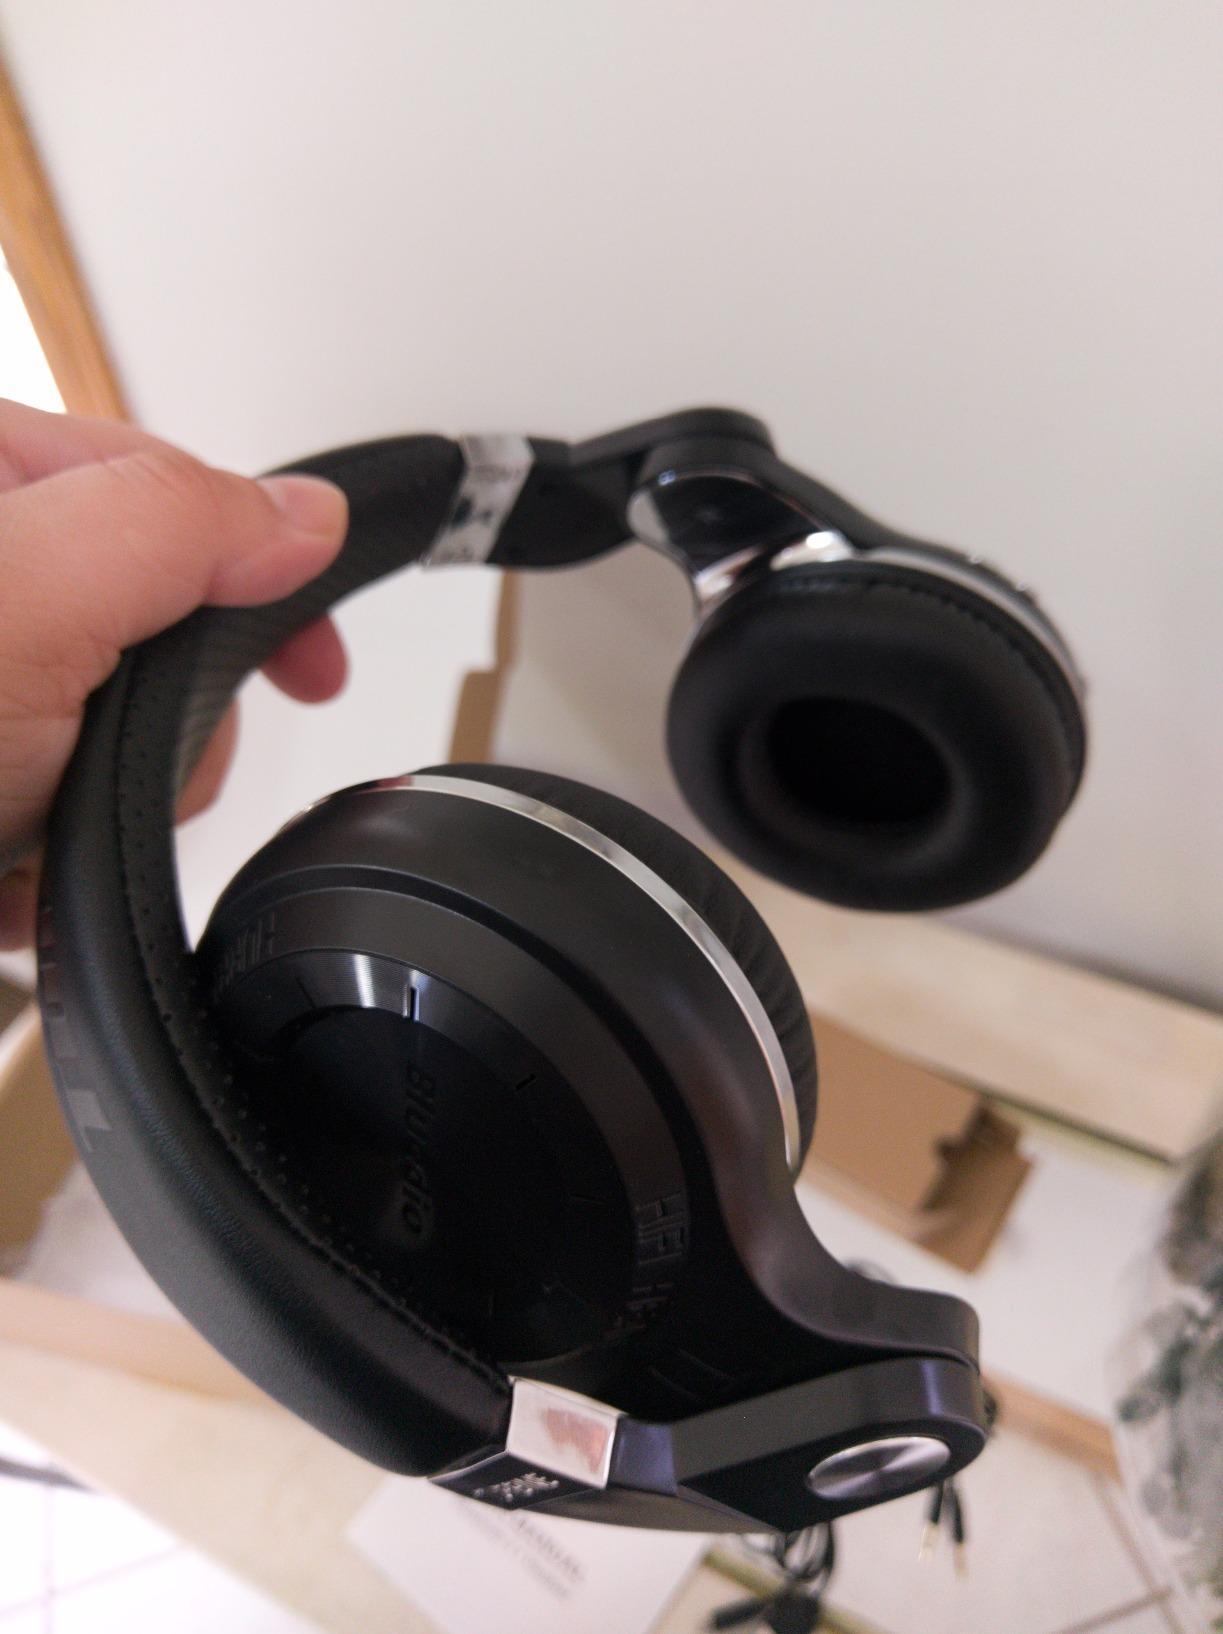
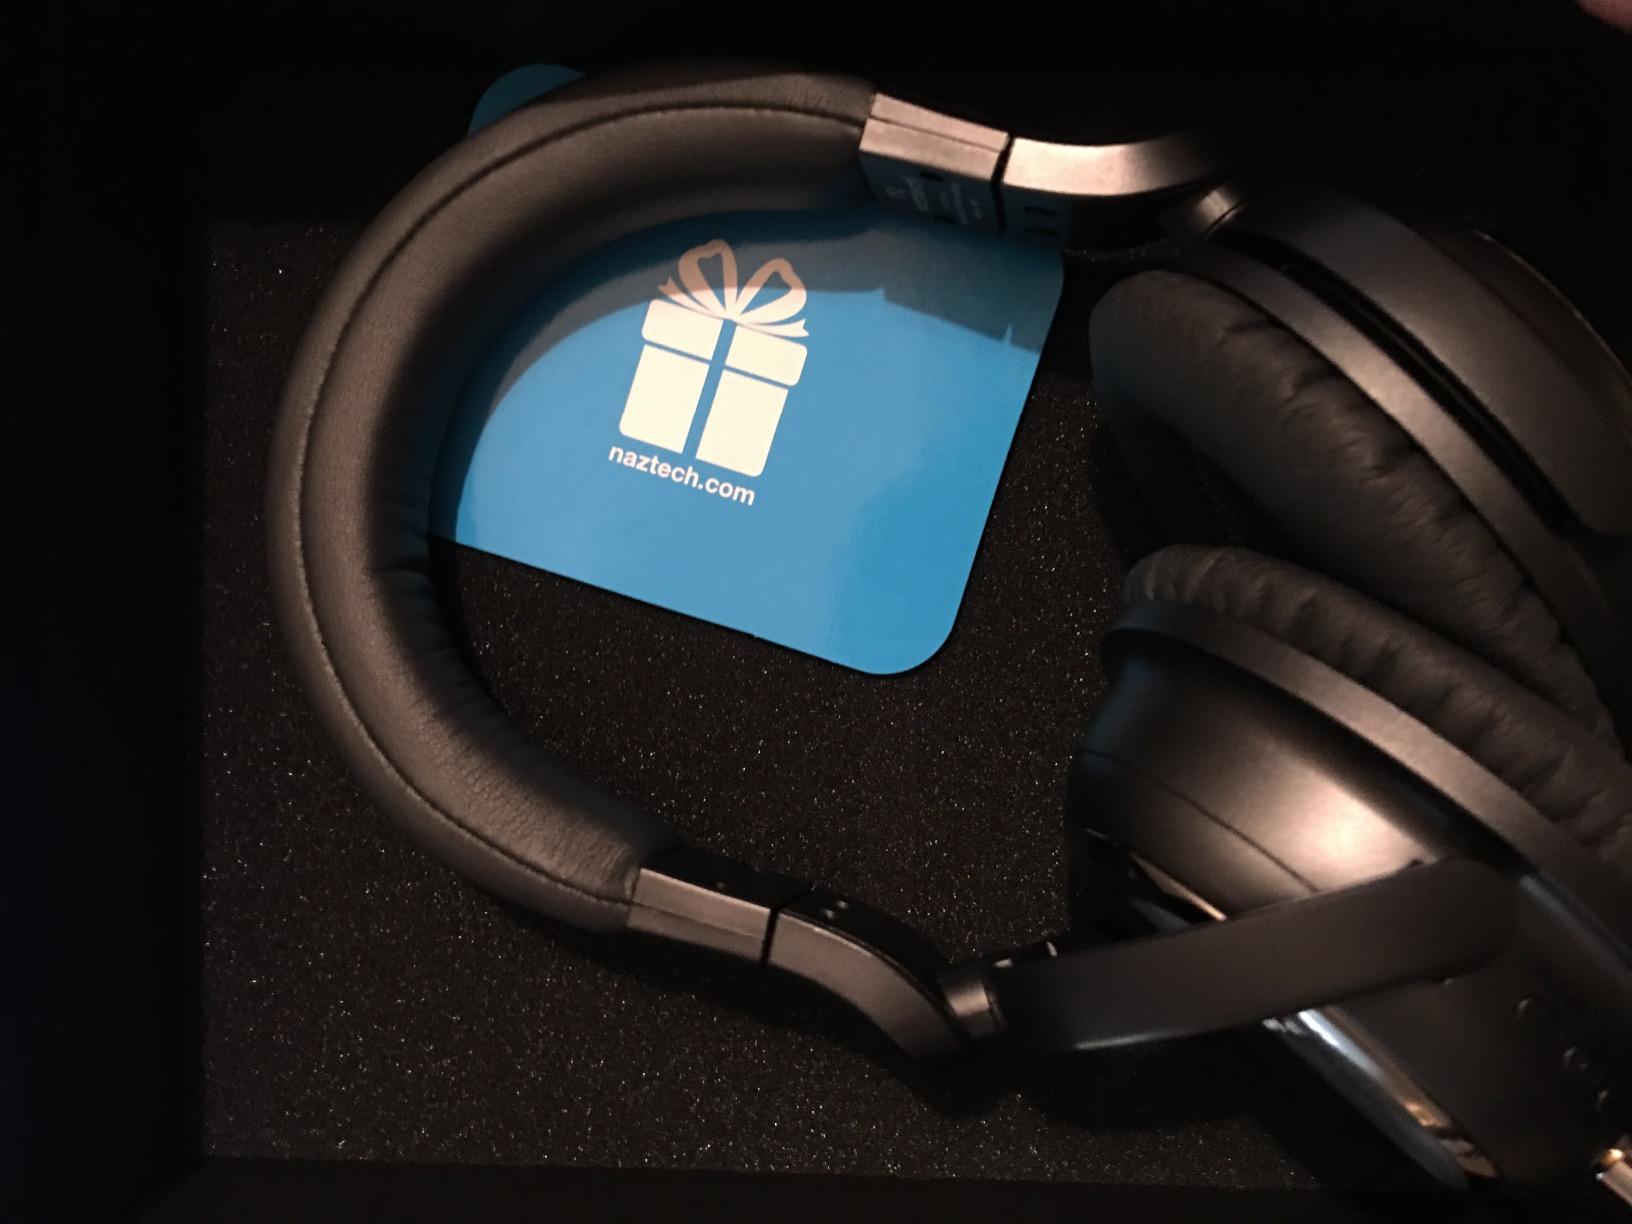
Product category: headphones
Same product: no